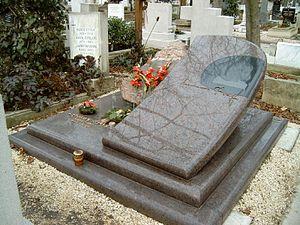
József Madaras, né le 16 août 1937 à Rigmani, en Roumanie, et mort le 24 avril 2007 à Máriahalom, est un acteur hongrois.